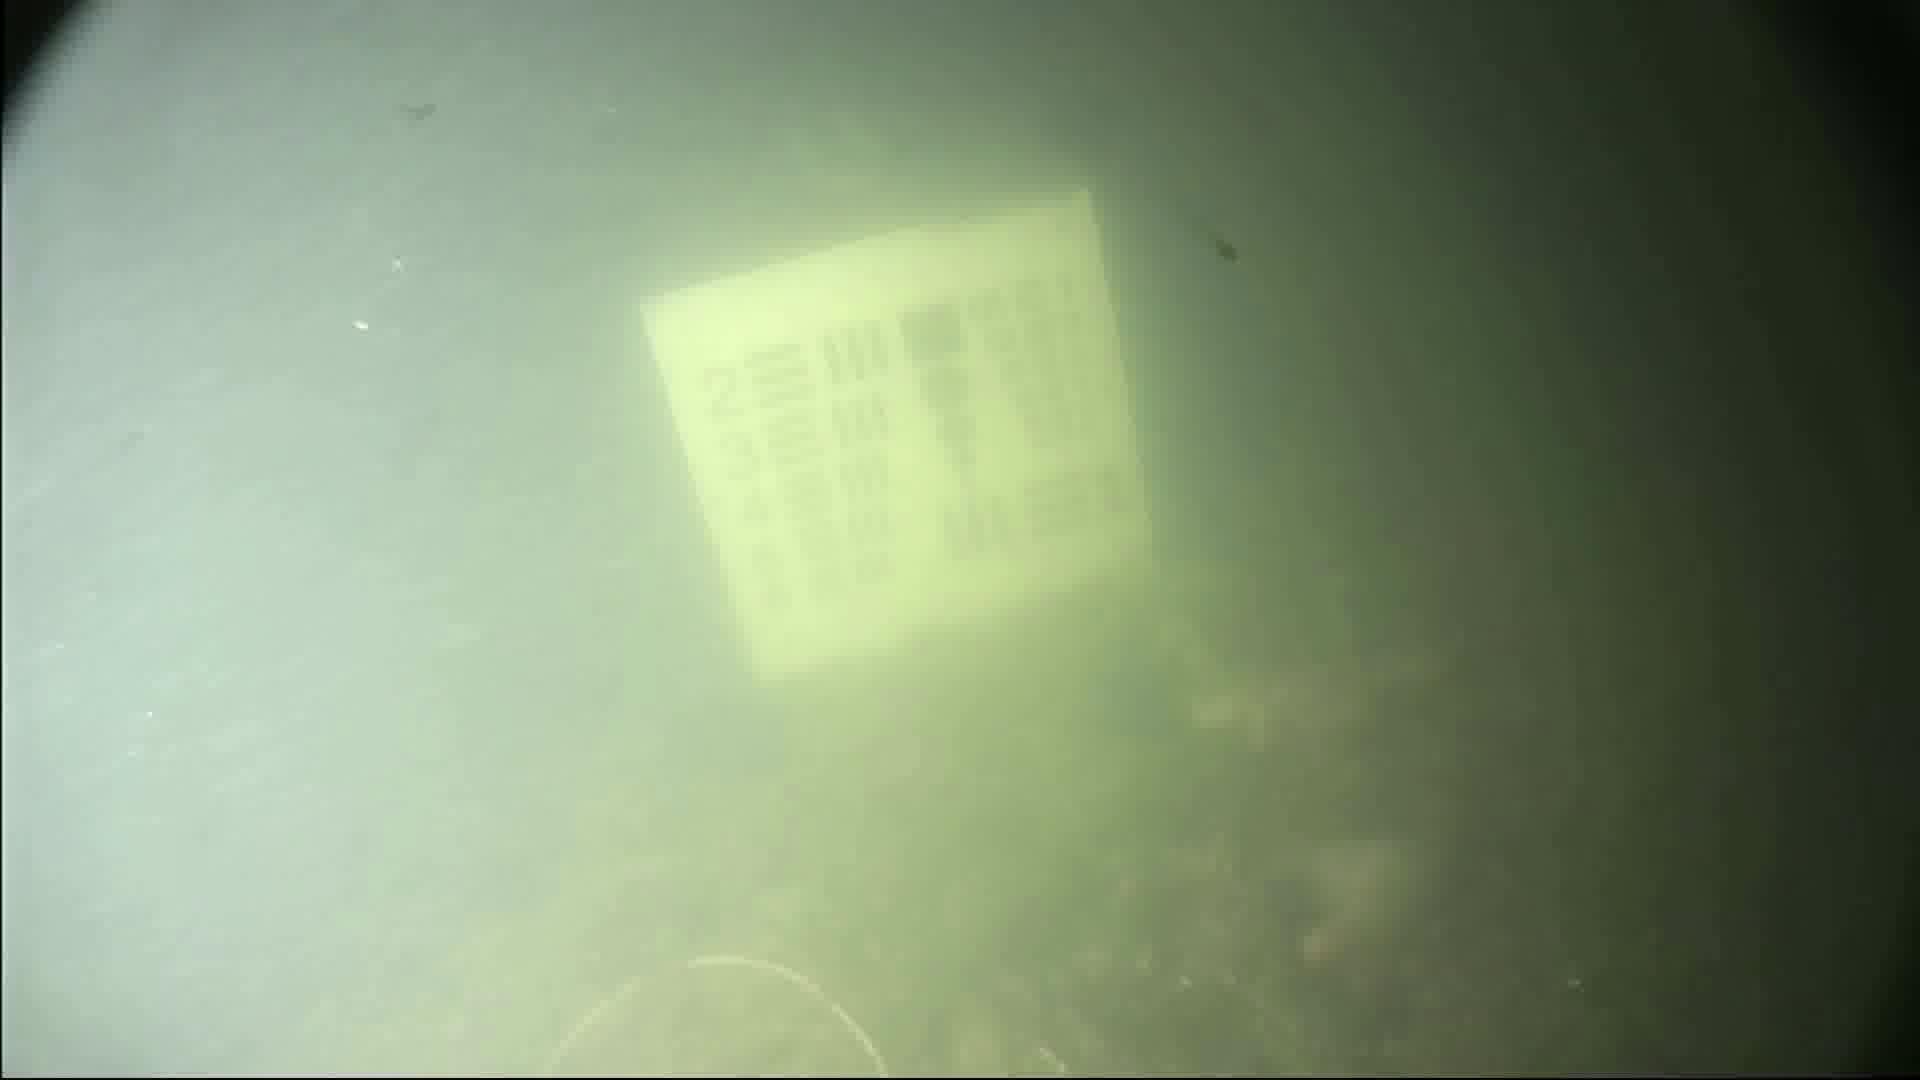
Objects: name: fish